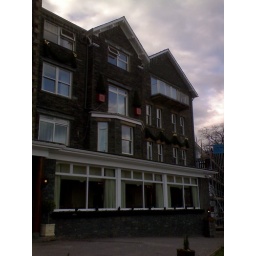
Our room framed in red boxes